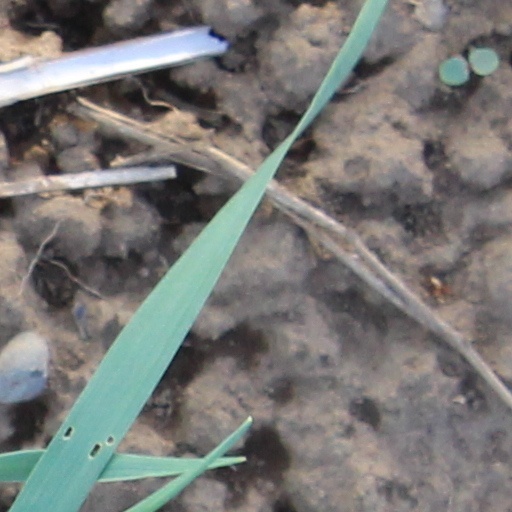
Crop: wheat